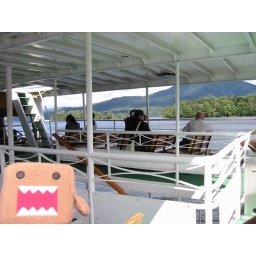
Riding the boat around Akan-ko -- that mountain is O-akan-dake just peeking out of sight over there.